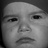
Emotion: neutral